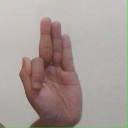
अक्षर: फ